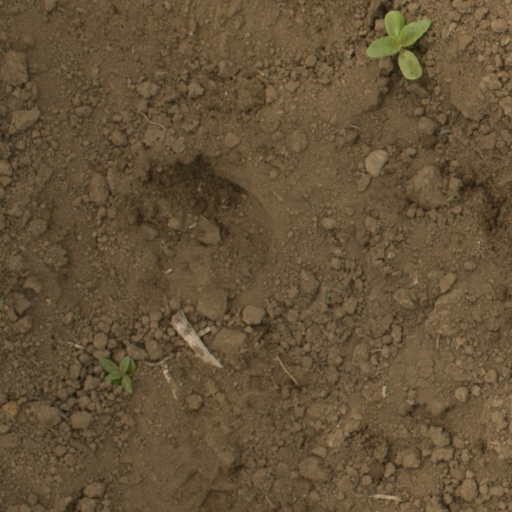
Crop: Jerusalem artichoke